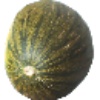
Label: melon_piel_de_sapo